Durban, Gers

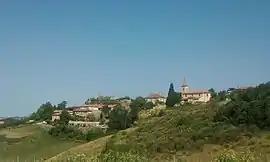
A general view of Durban

Durban ("Durban" in Gascon) is a commune in the Gers department in southwestern France in the Occitanie Region. Historically and culturally, the town is in the country of Astarac, a territory in the very hilly south of Gers, with clay soil, which runs along the Plateau de Lannemezan.